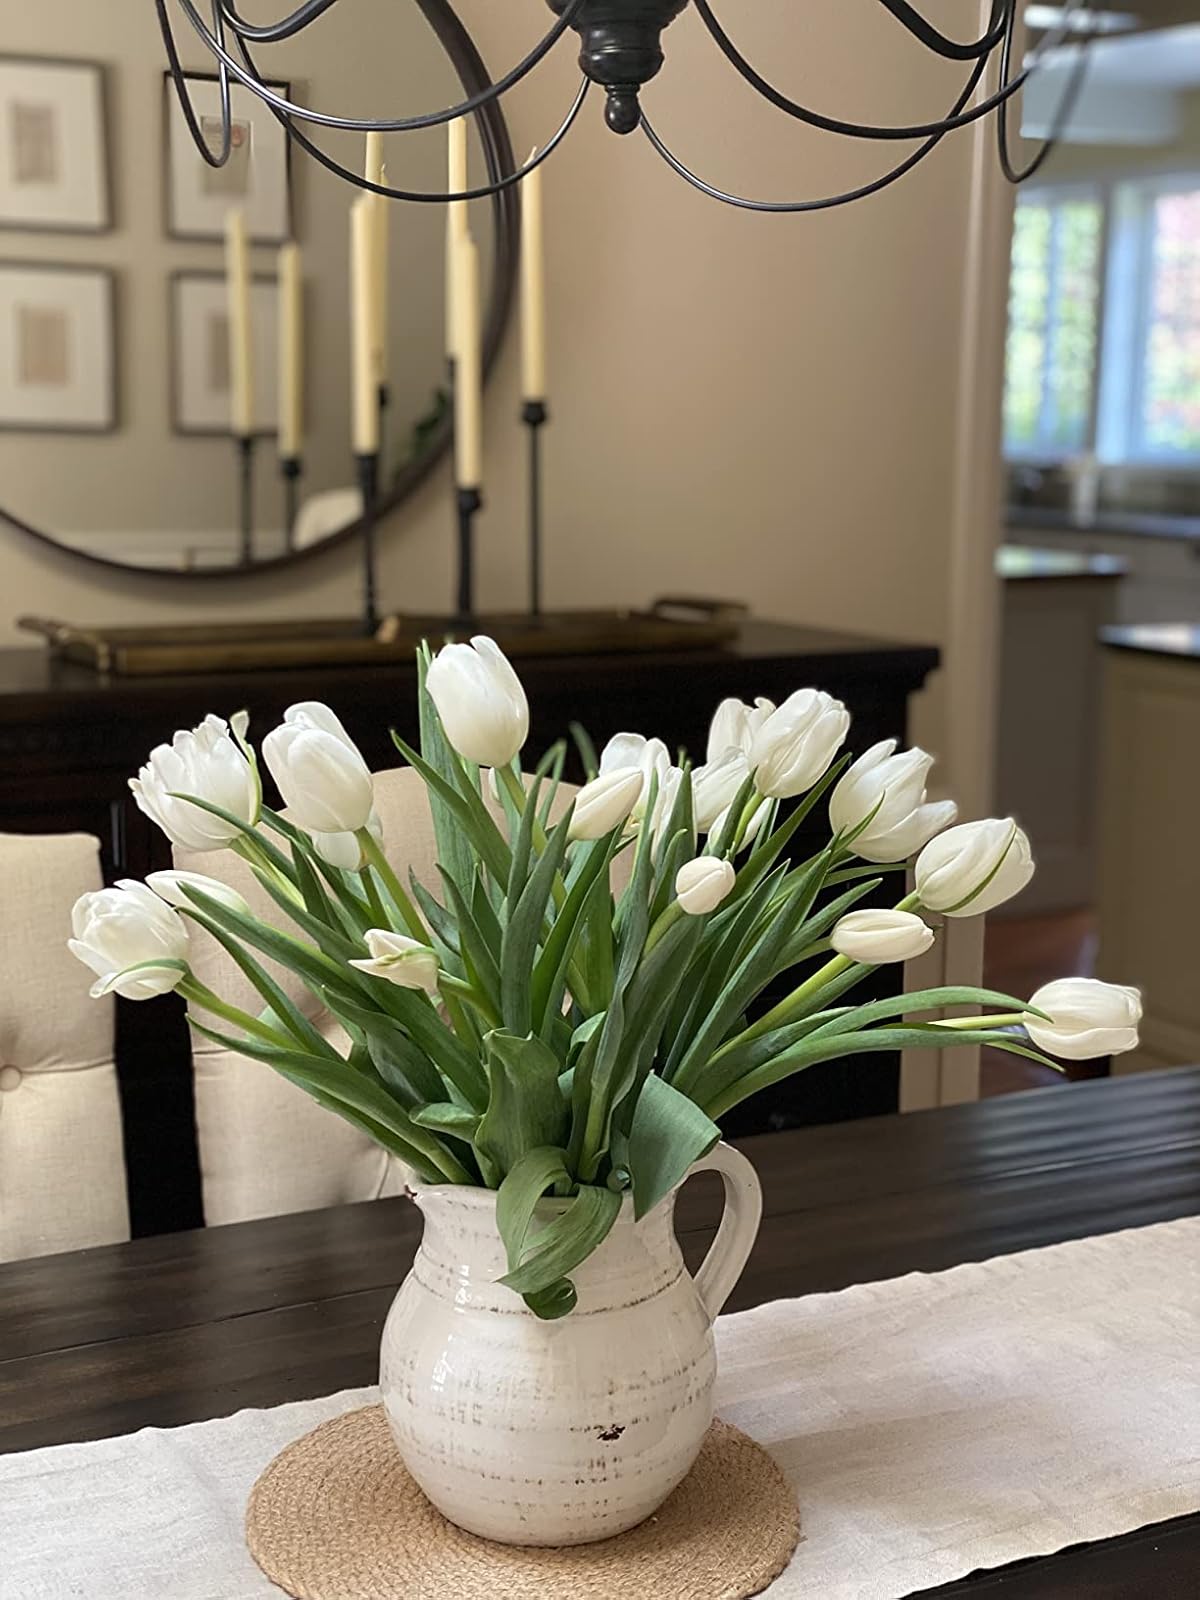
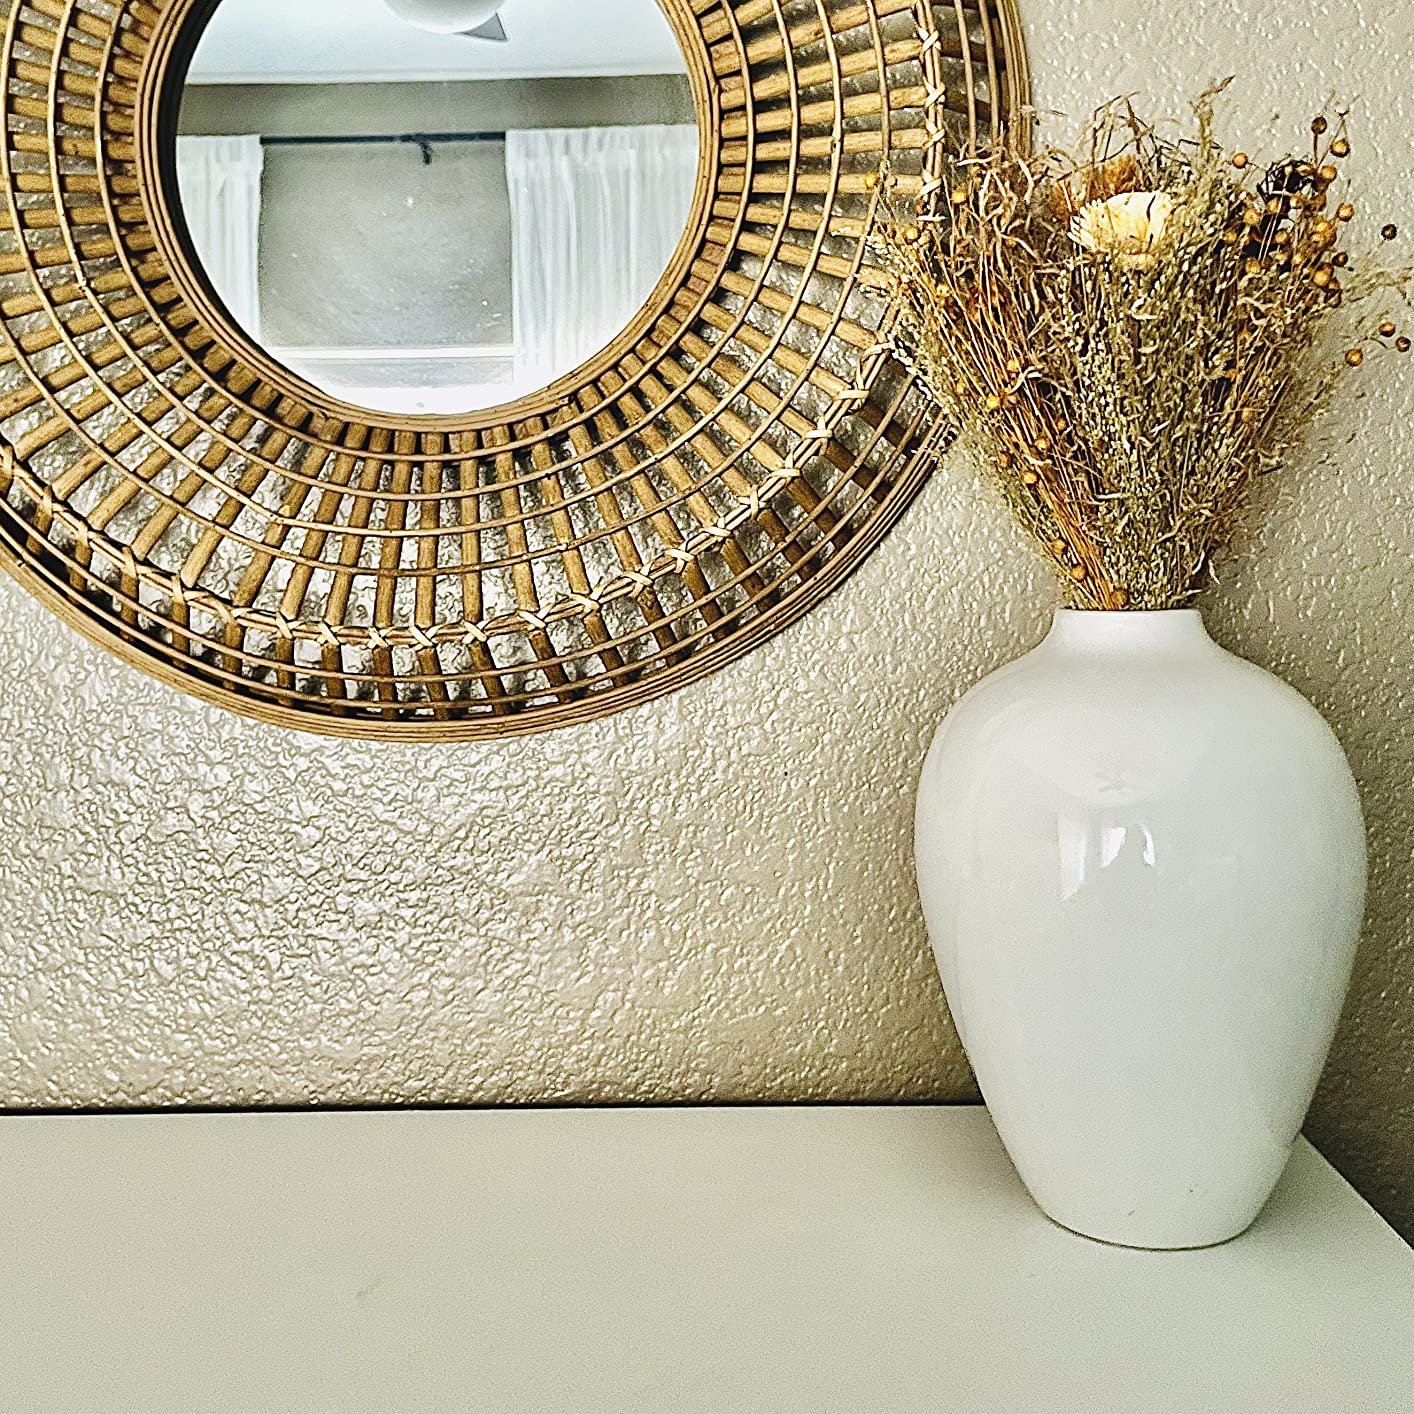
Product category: vase
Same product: no